Peter Loader

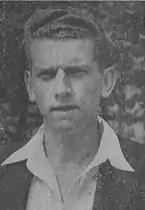

Peter James Loader (25 October 1929 – 15 March 2011) was an English cricketer and umpire, who played thirteen Test matches for England. He played for Surrey and Beddington Cricket Club. A whippet-thin fast bowler with a wide range of pace and a nasty bouncer, he took the first post-war Test hat-trick as part of his 6 for 36 against the West Indies at Headingley in 1957. It was only the twelfth hat-trick ever taken in Test cricket, and it was another 38 years before Dominic Cork became the next England bowler to take one.